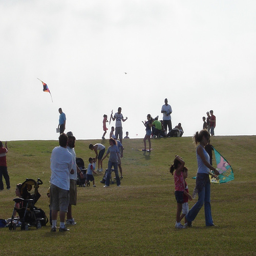
a group of people standing on a grassy hill
 A group of children flying kites on a hillside.
A group of people flying kites on a field.
An open area filled with people and kites.
Several people in a field, some are flying kites.